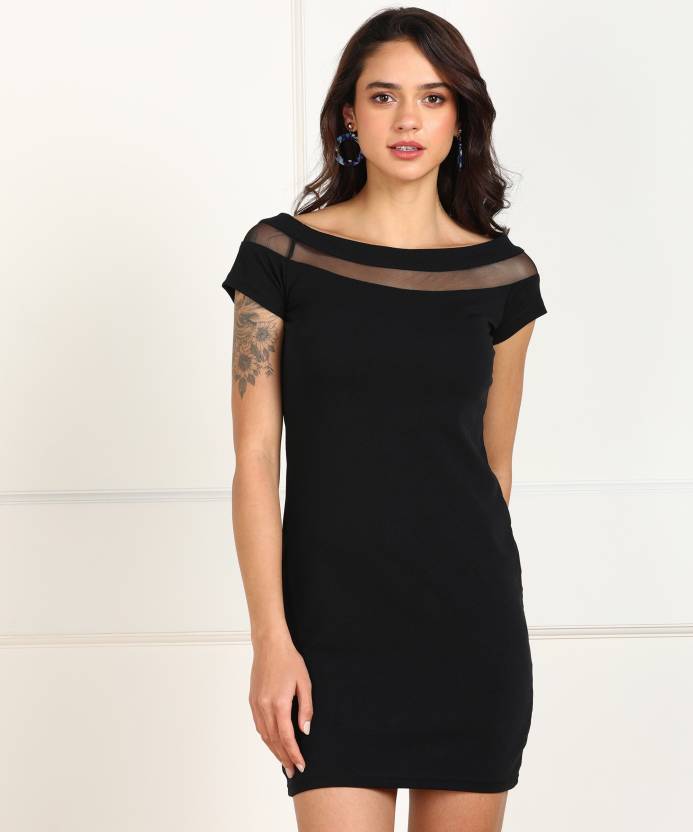
Product: Women Bodycon Black Dress
Price: ₹269
Colors: Black